Al Del Greco

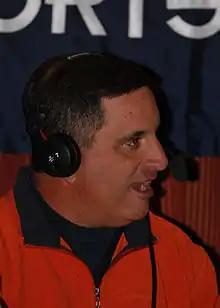
Del Greco in 2006

Albert Louis Del Greco (born March 2, 1962) is an American former professional football placekicker and a current sports radio personality. After eight years as golf coach at Spain Park High School in Hoover, Alabama, Del Greco was named the head coach of the men's golf team at Samford University on May 2, 2014.